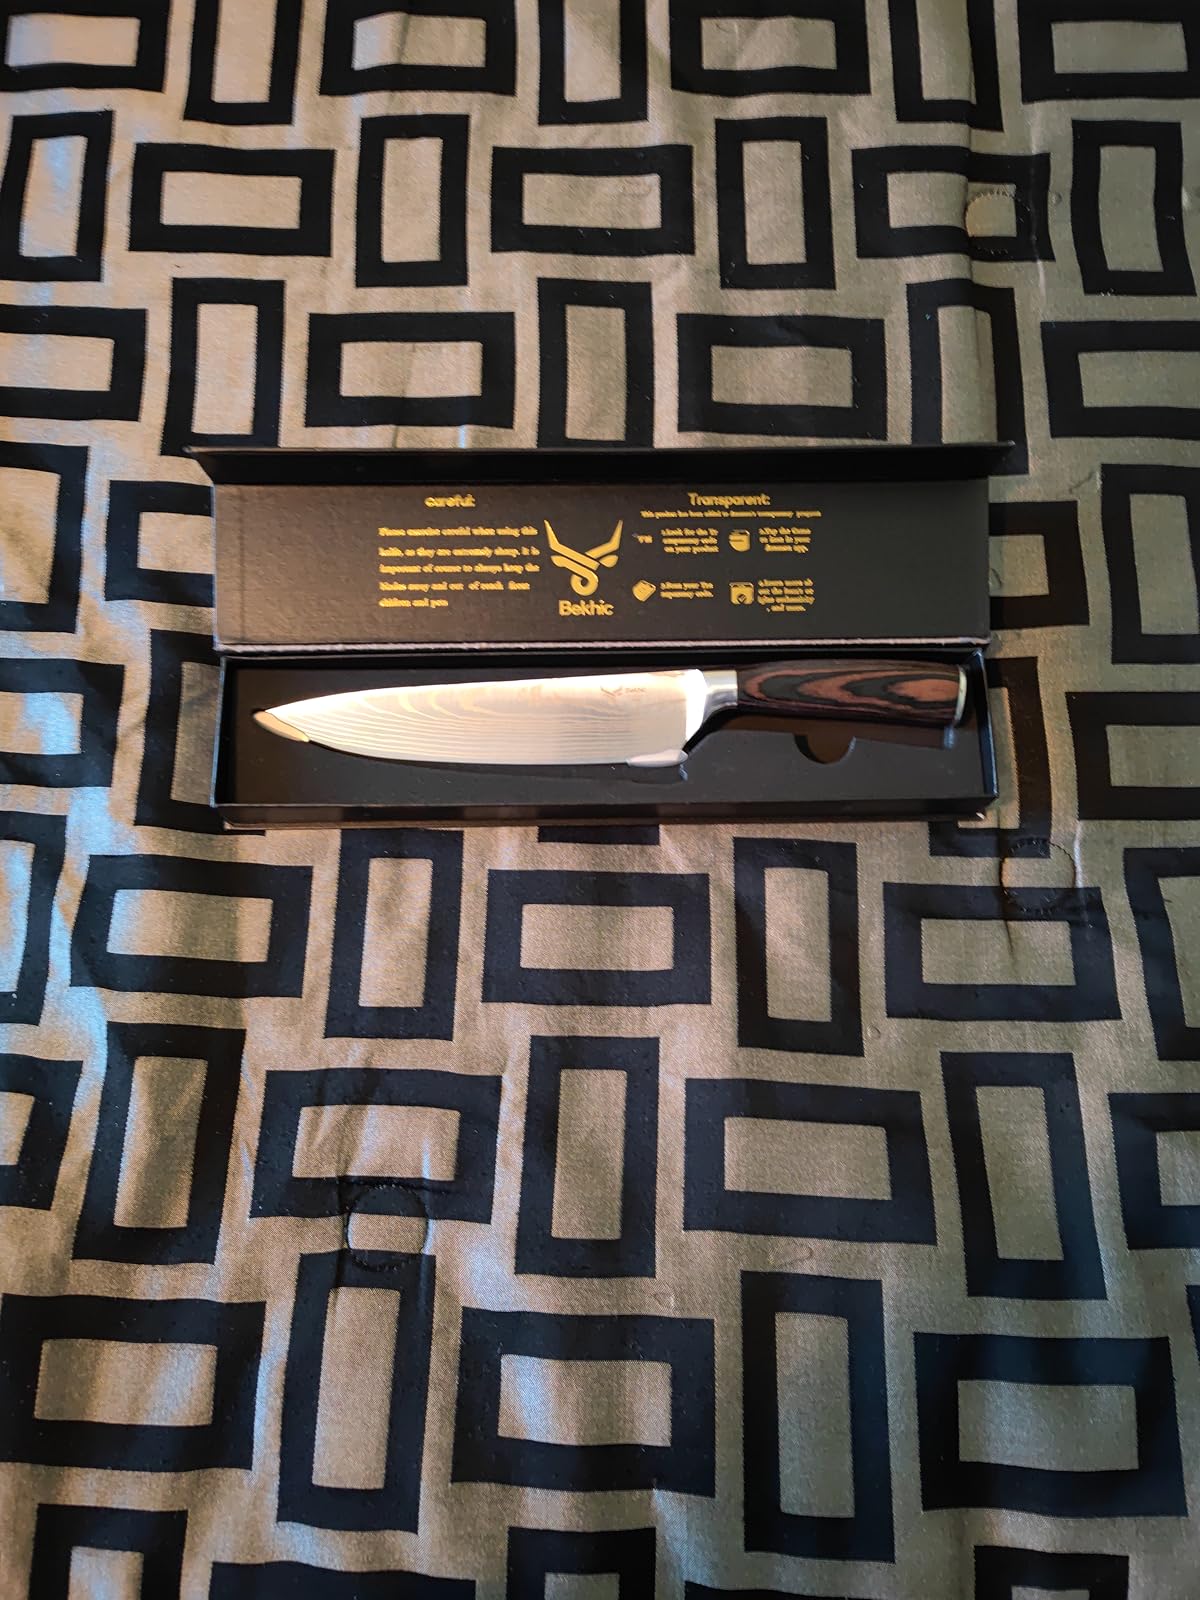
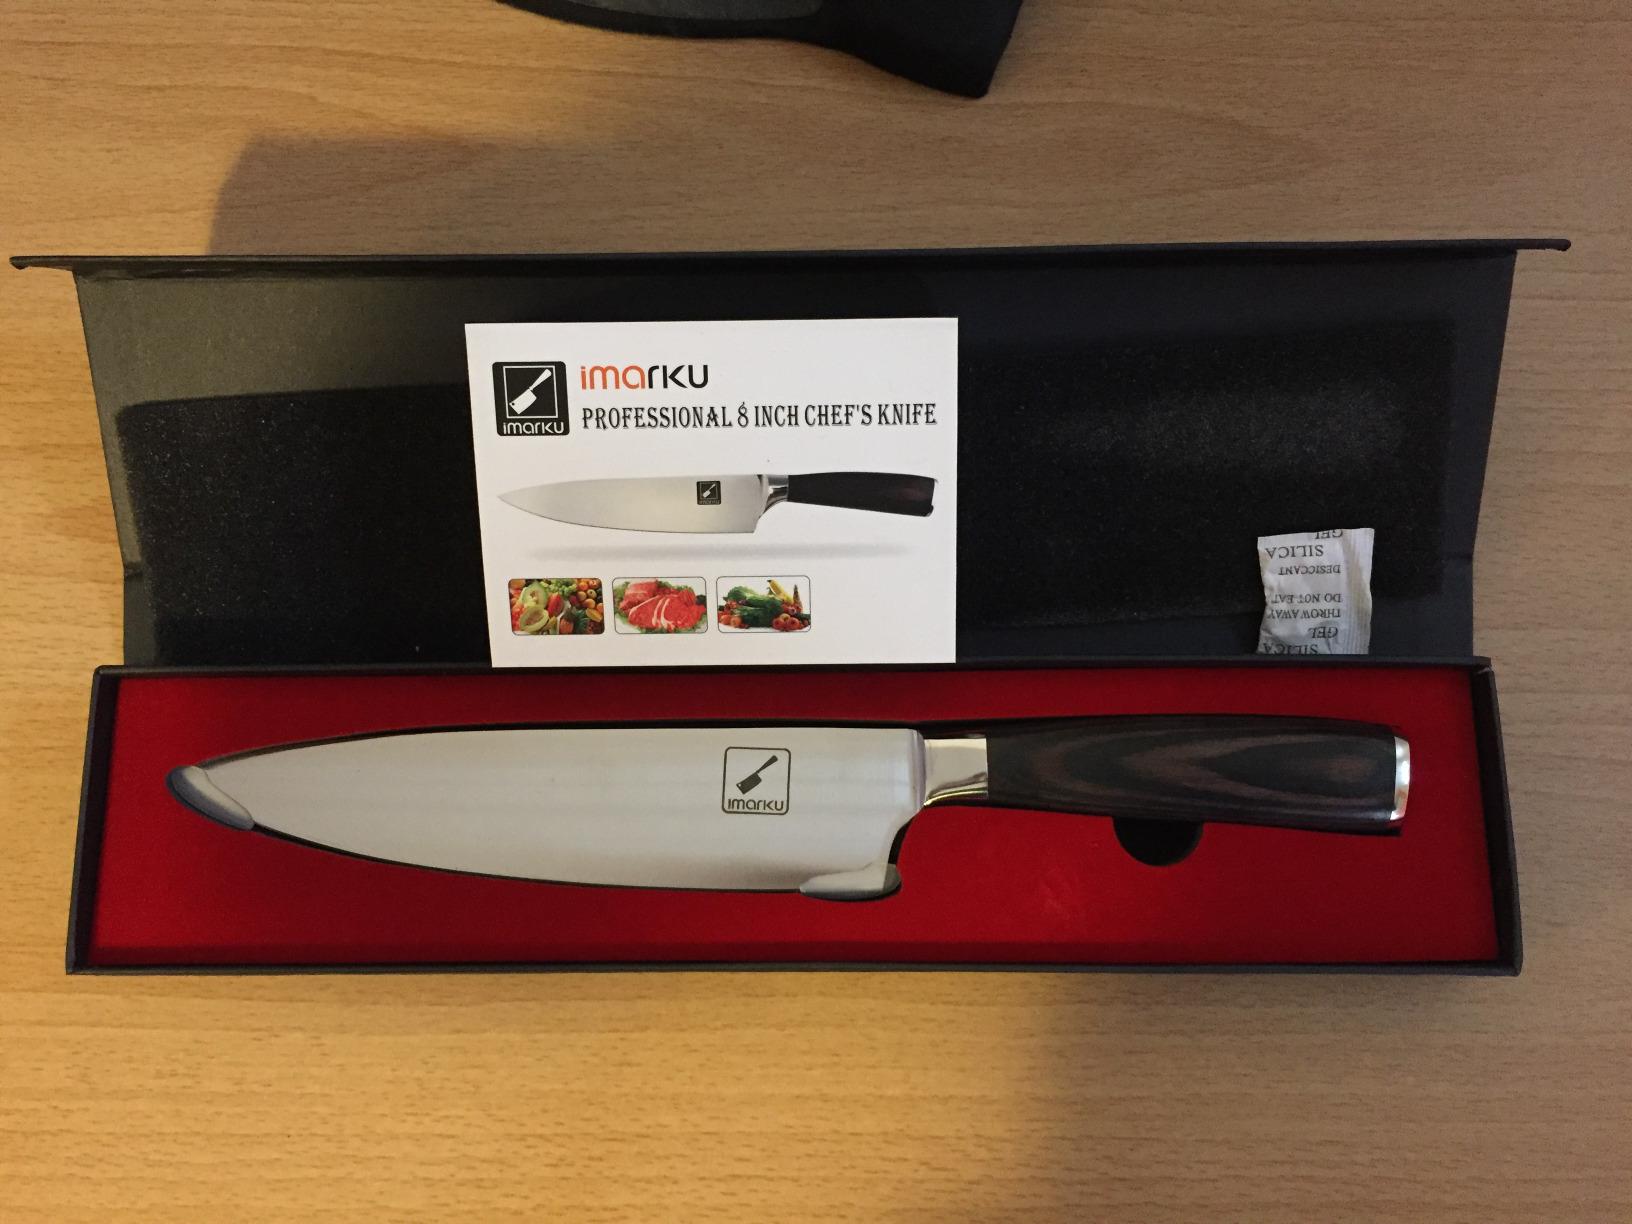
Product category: items_knife
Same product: no